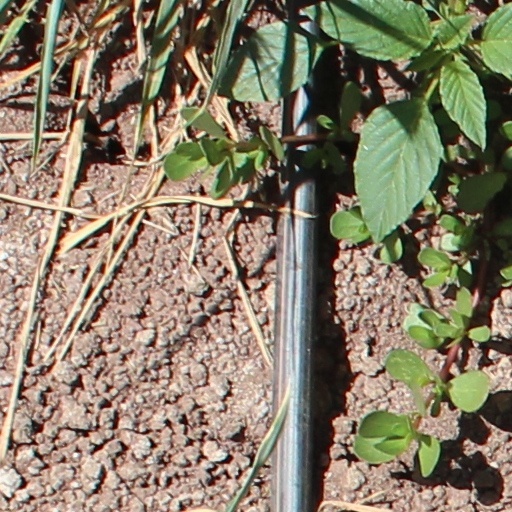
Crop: wheat